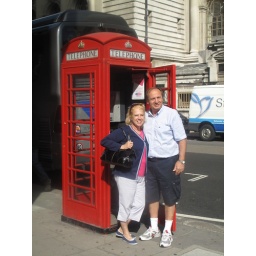
Spanish tourists posing by a London phone box